Great Lakes Areas of Concern

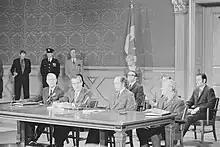
President Richard Nixon and Prime Minister Pierre Trudeau at the signing ceremony for the Great Lakes Water Quality Agreement in 1972

The Great Lakes Water Quality Agreement between the United States and Canada more specifically defines Areas of Concern as "geographic areas that fail to meet the general or specific objectives of the agreement where such failure has caused or is likely to cause impairment of beneficial use of the area's ability to support aquatic life." The U.S.-Canada Water Quality Agreement holds the committee and regulations that decide whether an area should be considered an area of concern. The goal of the agreement is to restore and maintain the chemical, physical and biological integrity of the Great Lakes Basin ecosystem through a concerted set of interventions that are targeted at the aforementioned Areas of Concern. Because each waterway has a unique set of characteristics that have contributed to its ecological impairment, a Remedial Action Plan has been developed to identify the causes of impairment which will be used to guide local actions that will restore the individual waterways. The goal of each Remedial Action Plan is to bring about the delisting of the waterway from the list of Areas of Concern